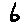
Label: 6